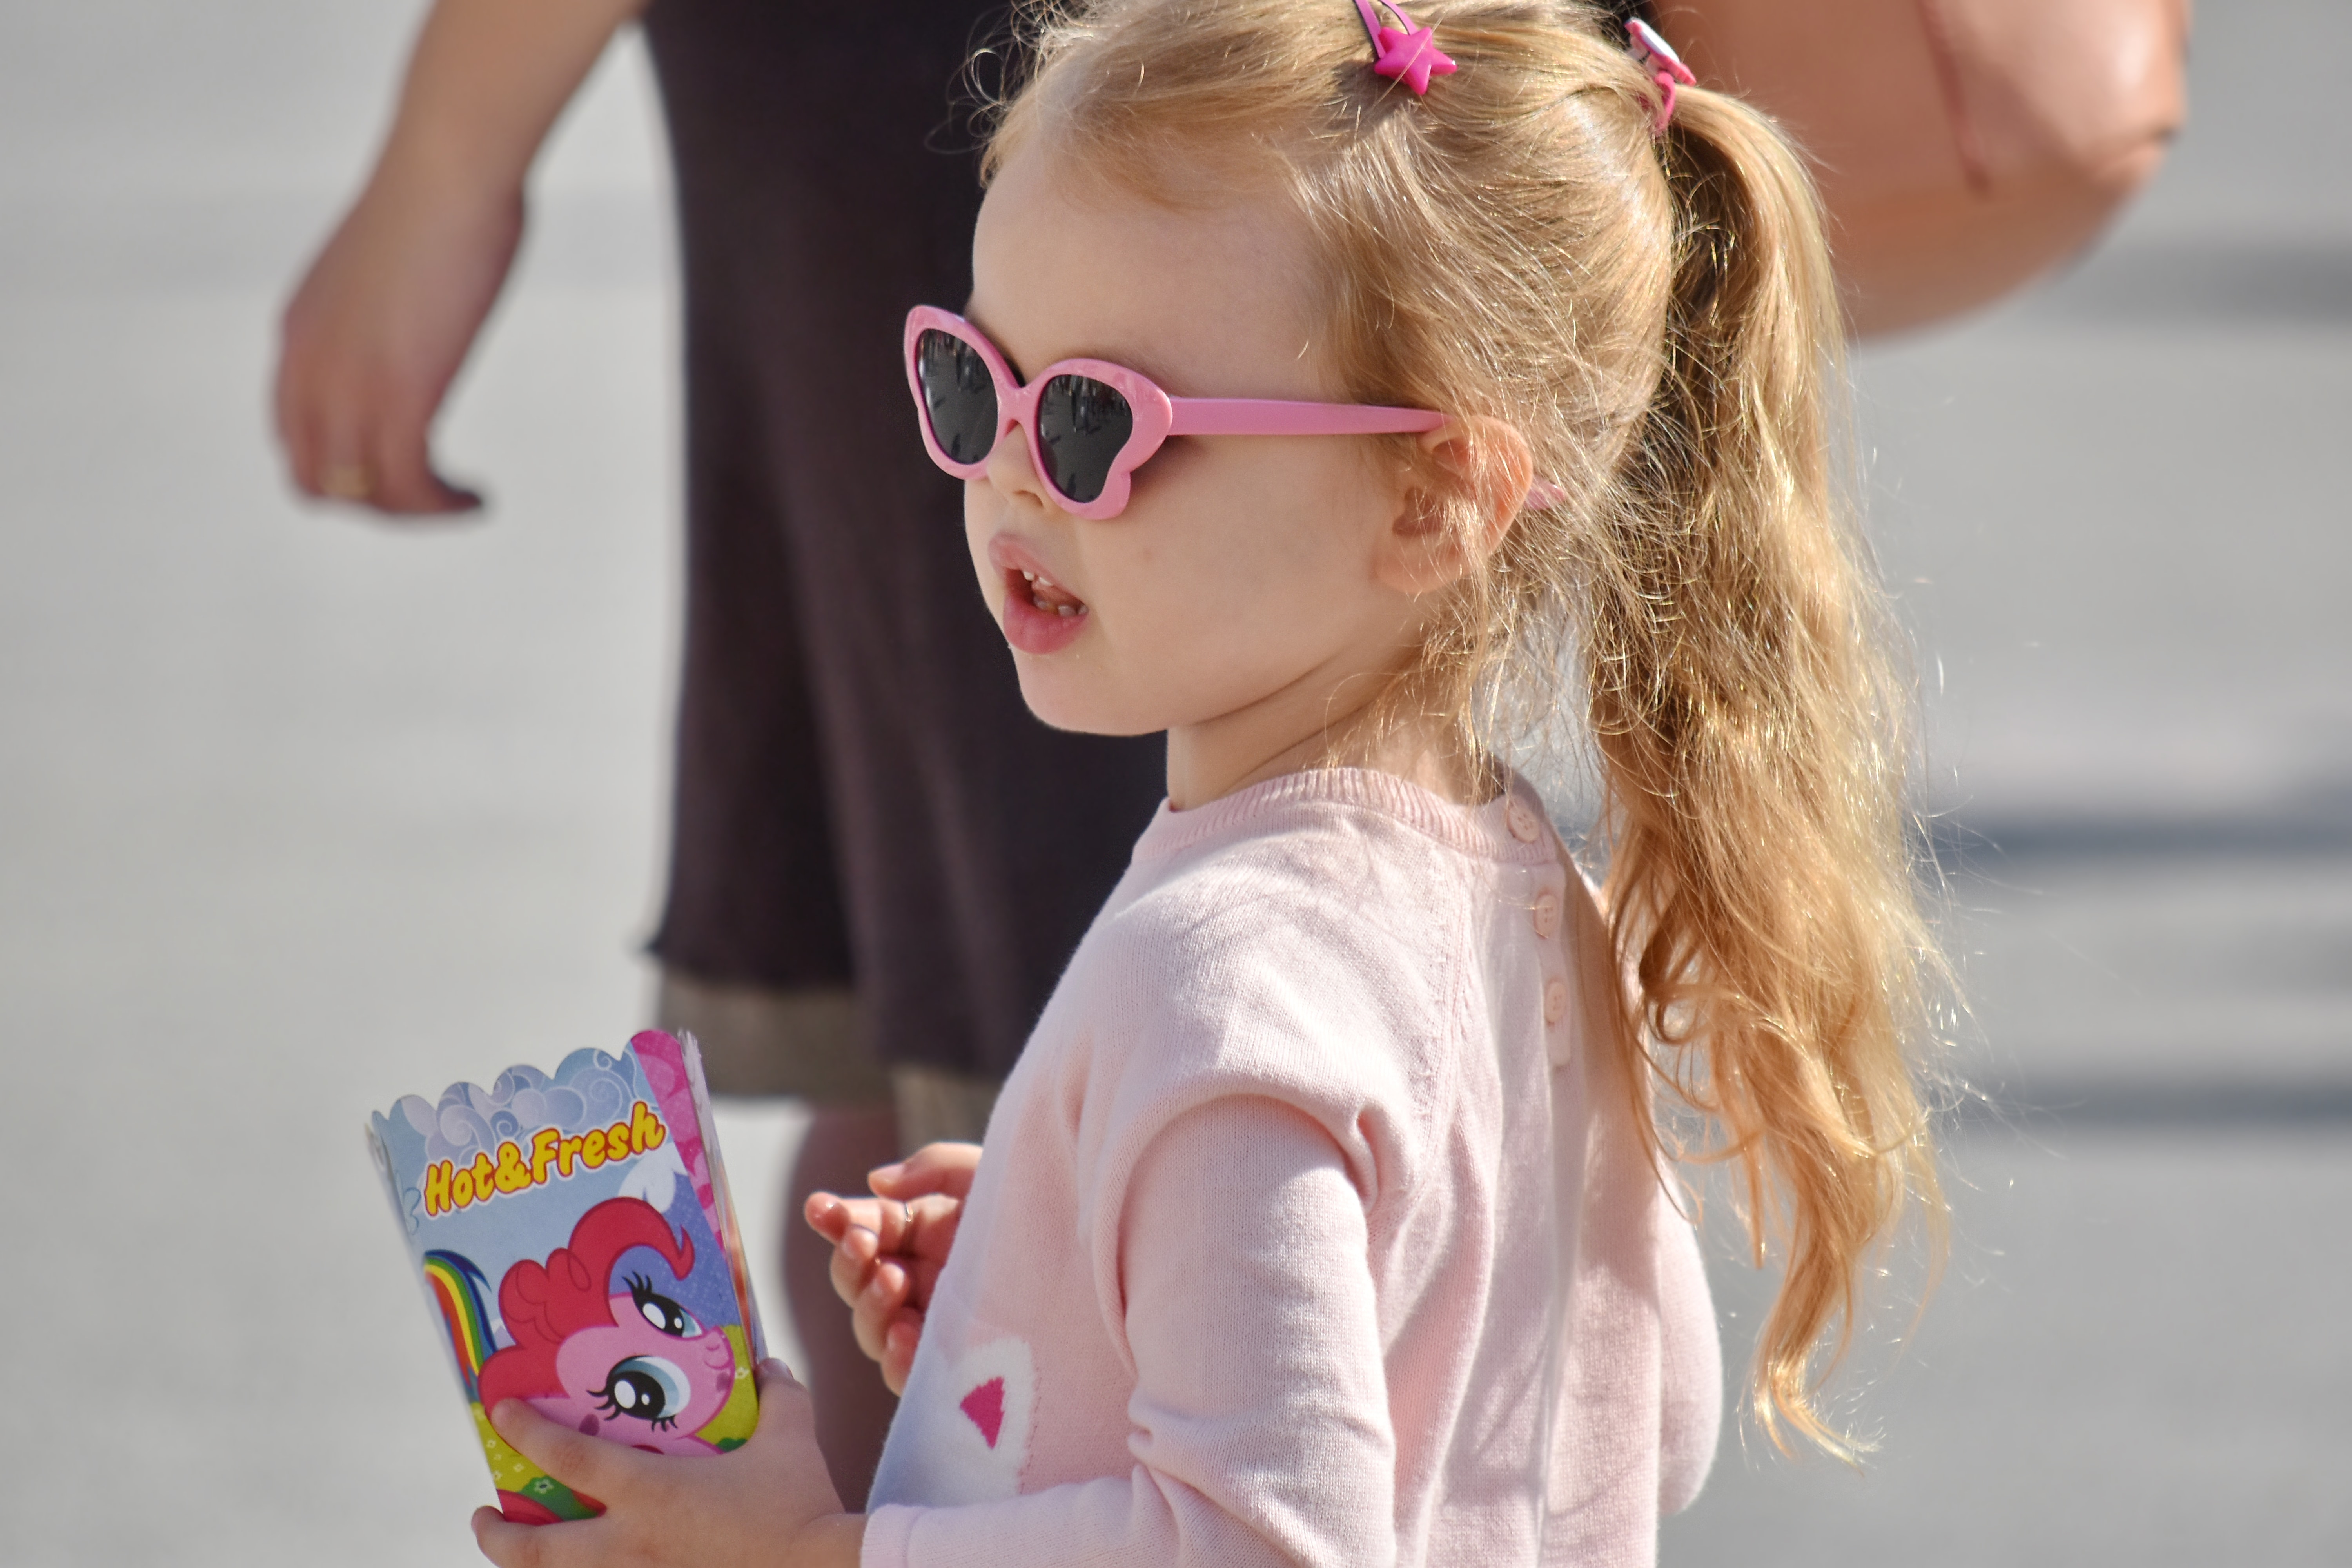
girl, portrait, pretty, cute, eyewear, hair, child, glasses, hairstyle, sunglasses, pink, ear, blond, toddler, vision care, fun, play, pigtail, vacation, fashion accessory, hair tie, hair accessory